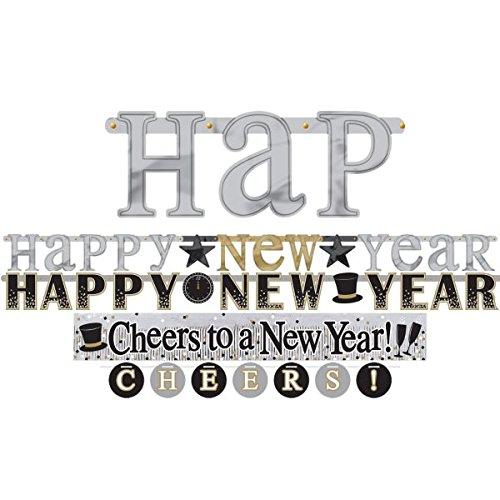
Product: amscan Happy New Year Letter Banners, Multipack, 4 Ct. | Party Decoration
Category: Home & Kitchen | Event & Party Supplies | Decorations | Banners & Garlands
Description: Great Condition.
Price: $10.78
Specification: ProductDimensions:12.6x14x2.8inches|ItemWeight:7.2ounces|ShippingWeight:7.2ounces(Viewshippingratesandpolicies)|DomesticShipping:ItemcanbeshippedwithinU.S.|InternationalShipping:ThisitemcanbeshippedtoselectcountriesoutsideoftheU.S.LearnMore|ASIN:B017KQP7N6|Itemmodelnumber:120121|Manufacturerrecommendedage:4-12years